Martin Dülfer

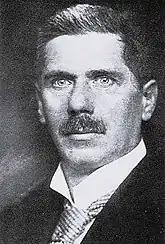
Martin Dülfer(date unknown)

Martin Dülfer (1 January 1859 in Breslau – 21 December 1942 in Dresden) was a German architect and professor; best known for designing theatres in the Historical and Art-Nouveau styles.